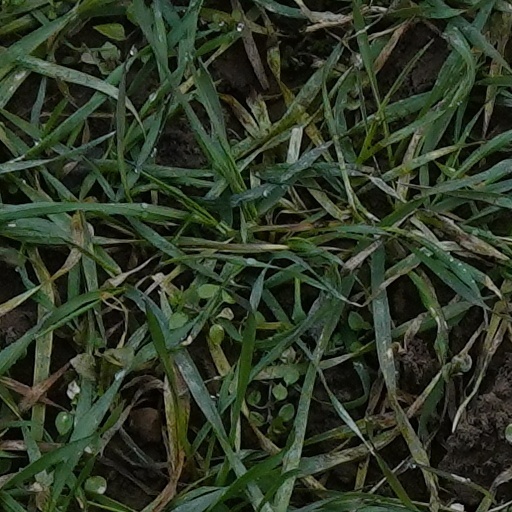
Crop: wheat